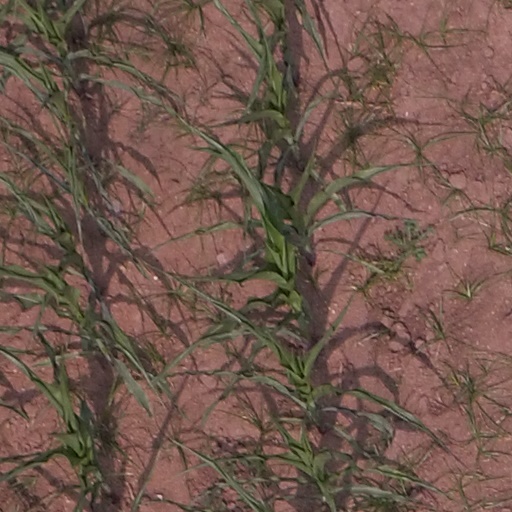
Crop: maize; corn